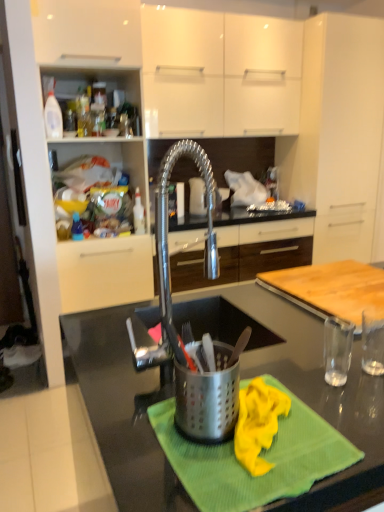
Question: Where can I find a free point behind stainless steel utensil holder at center? Please provide its 2D coordinates.
Answer: [(0.439, 0.736)]